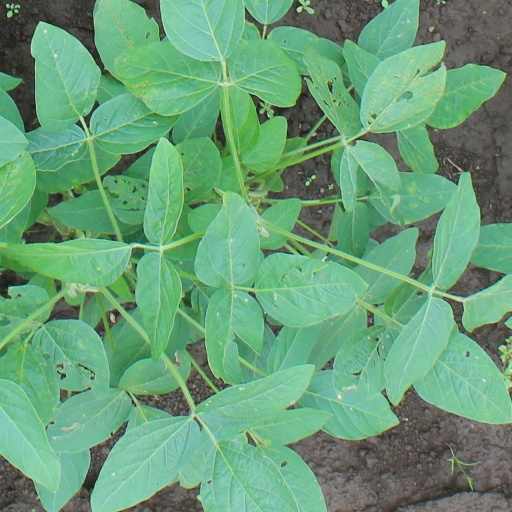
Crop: soybean